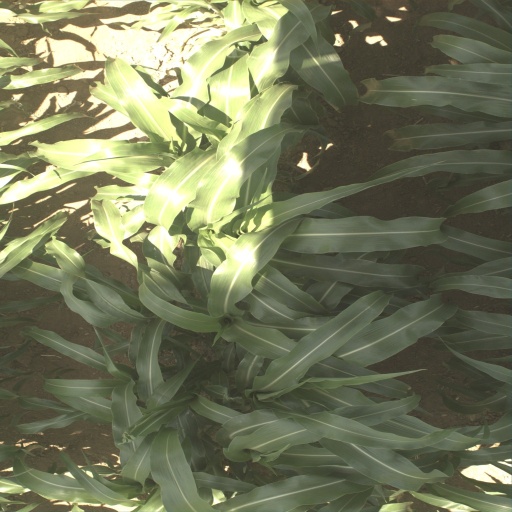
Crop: sorghum